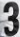
Number: 3